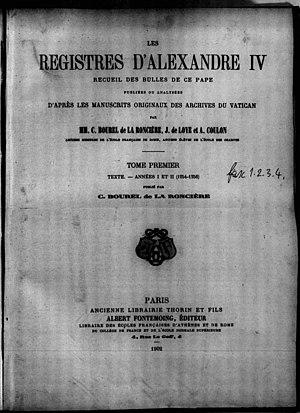
Alexandre IV, né Rinaldo Conti di Segni, fut le 181ᵉ pape de l’Église catholique de 1254 à 1261.
Charles de La Roncière est un historien et bibliothécaire français.